Shakespearean tragedy

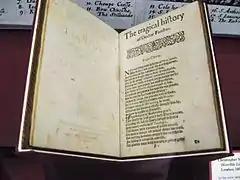
"The Tragical History of the Life and Death of Doctor Faustus" by Christopher Marlowe, in the Huntington Library, San Marino, California

Shakespearean tragedy is the designation given to most tragedies written by William Shakespeare. Many of his history plays share the qualifiers of a Shakespearean tragedy, but because they are based on real figures throughout the history of England, they were classified as "histories" in the First Folio. The Roman tragedies—"Julius Caesar", "Antony and Cleopatra" and "Coriolanus"—are also based on historical figures, but because their sources were foreign and ancient, they are almost always classified as tragedies rather than histories. Shakespeare's romances (tragicomic plays) were written late in his career and published originally as either tragedy or comedy. They share some elements of tragedy, insofar as they feature a high-status central character, but they end happily like Shakespearean comedies. Almost three centuries after Shakespeare's death, English scholar Frederick S. Boas also coined a fifth category, the "problem play," for plays that do not fit neatly into a single classification because of their subject matter, setting, or ending. Scholars continue to disagree on how to categorize some Shakespearean plays.